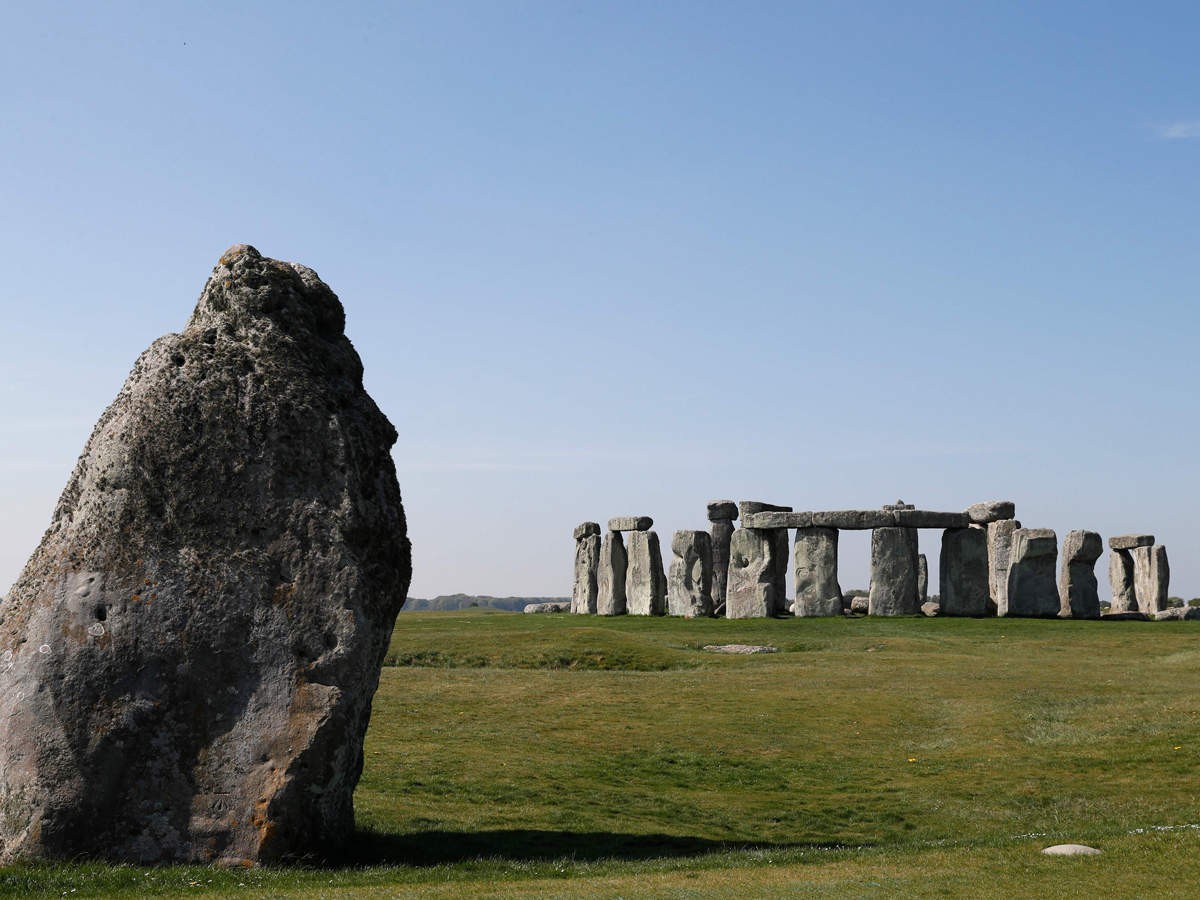
Landmark: Stonehenge